Trams in Prague

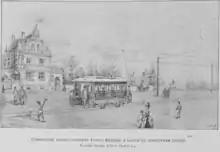
An 1890 drawing showing the design for Prague's first electric tram

In 1891, Prague got its first electric tram line located in Letná, a popular place for recreation in Prague. This line had mainly a promotional purpose and led from the upper terminal of the Letná funicular to the pavilion of the "Jubilee Exhibition" through Ovenecká street. Two years later, the line was extended to the Governor's Summer Palace extending the line to a total length of . František Křižík, who owned Electric Railway company at the time, is credited as the creator of Prague's first electric tram line.